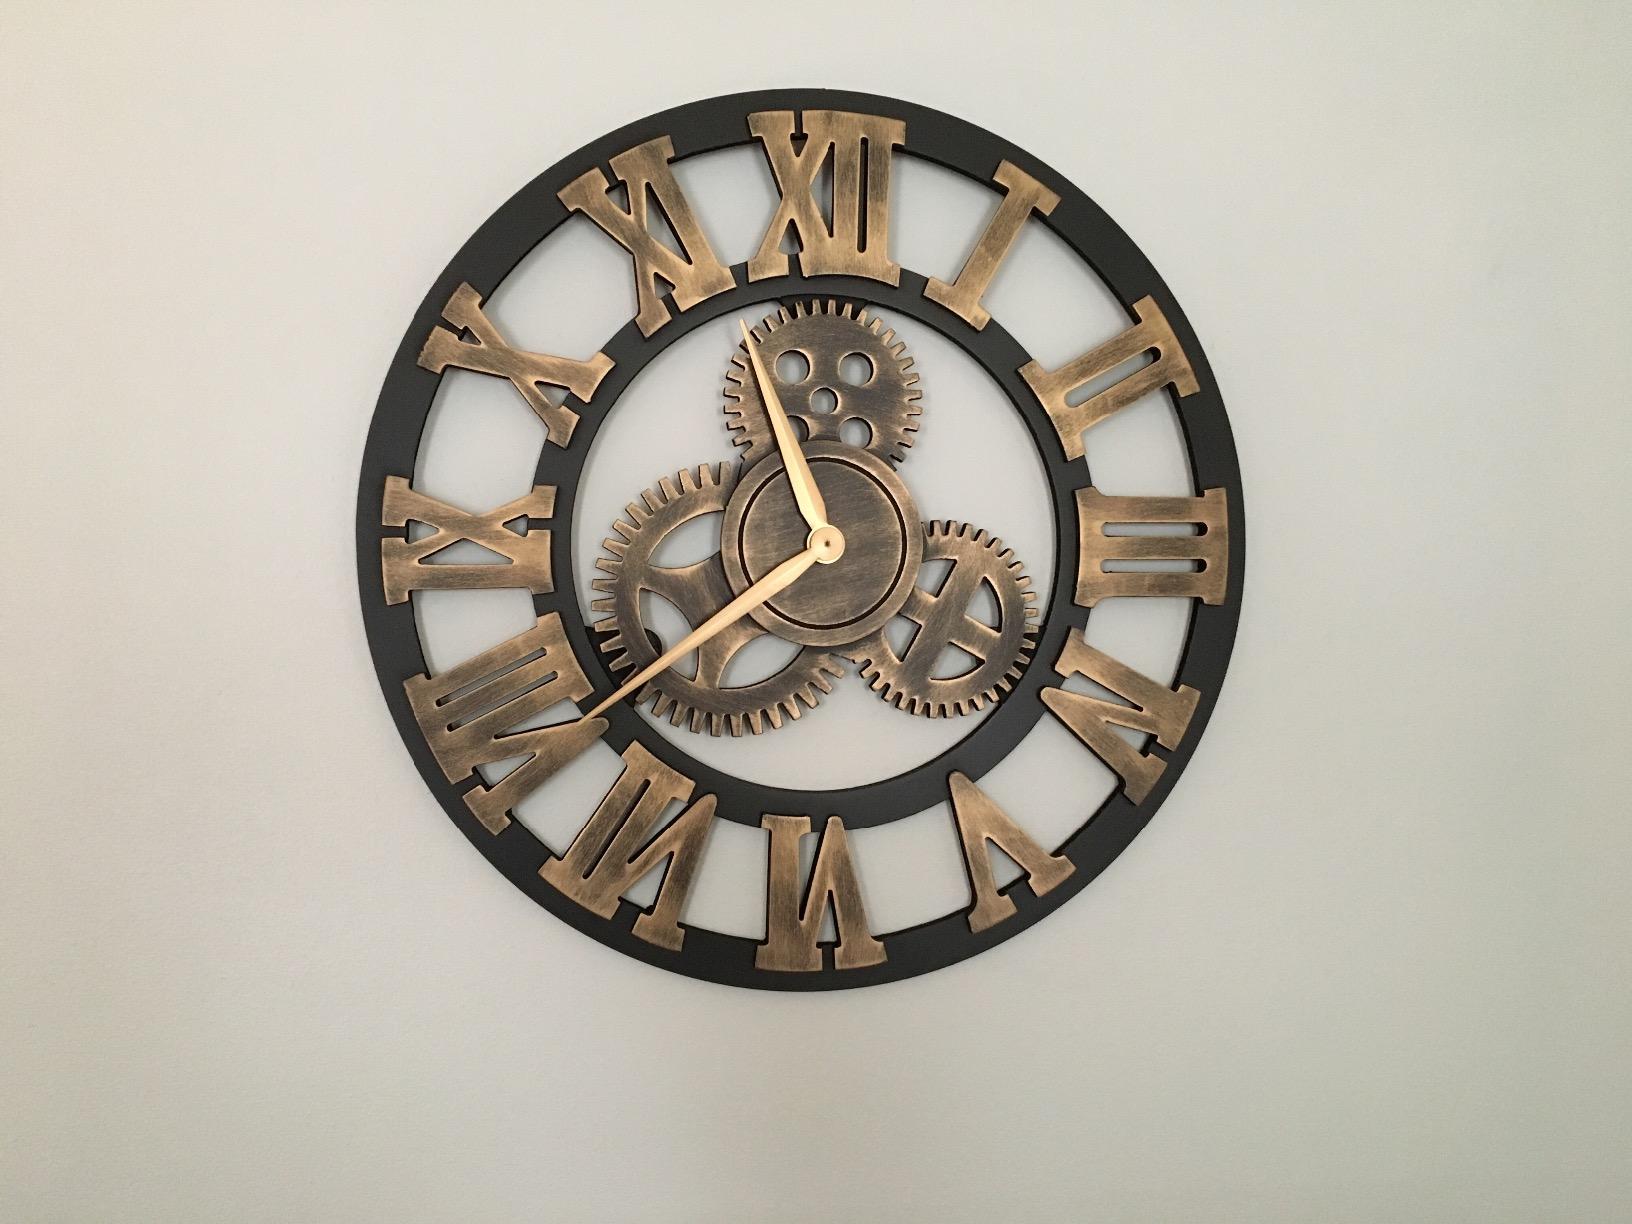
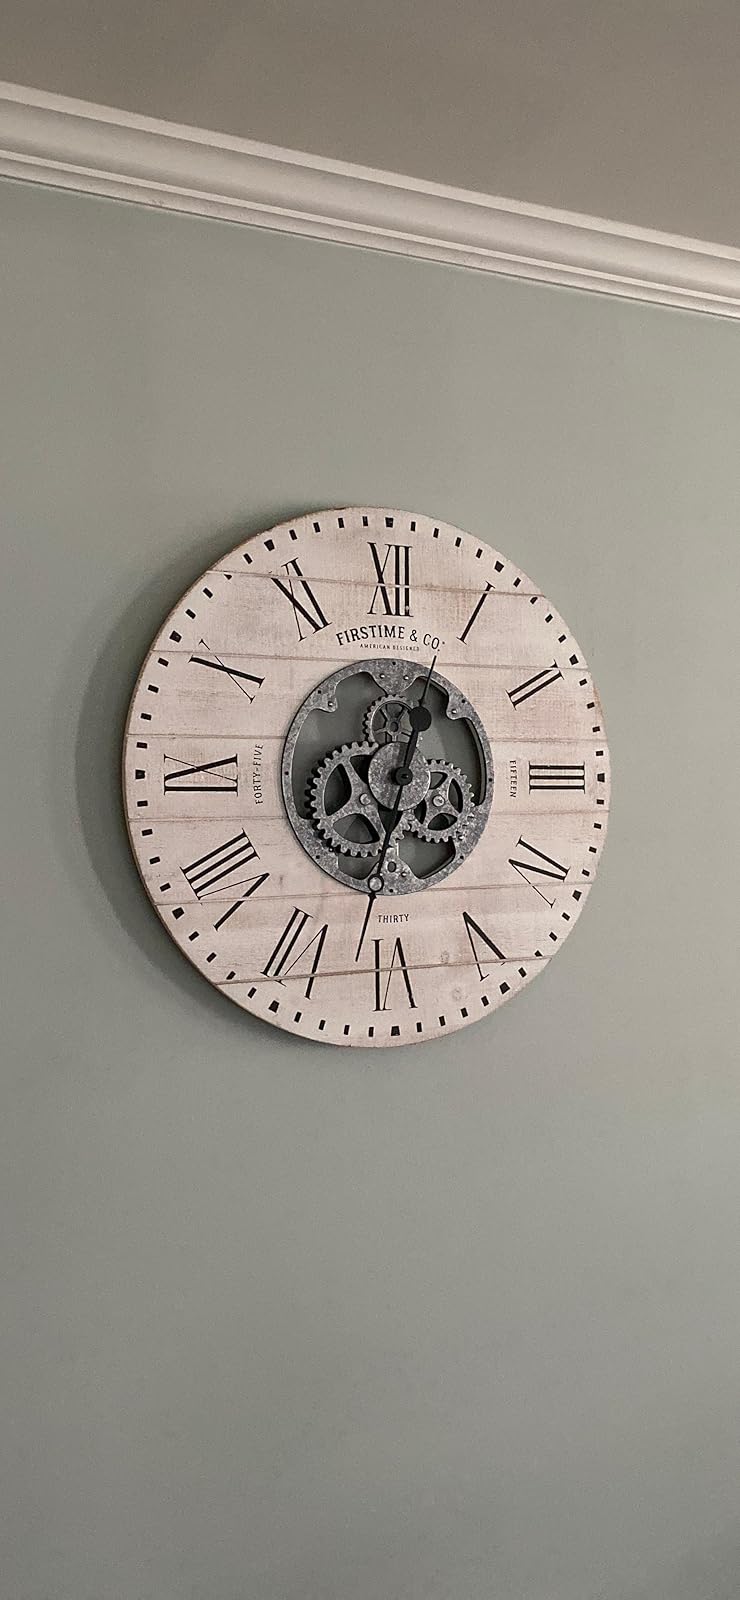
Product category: clock
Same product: no